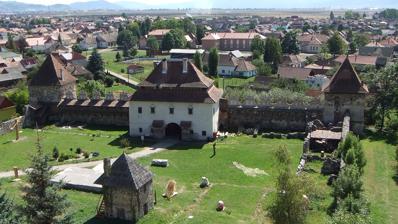
Building: Lázár Castle
Country: Romania
Year built: 1532
Lazar Castle Lazar Castle ( Romanian : Castelul Lazar , Hungarian : Lázár-kastély ), is a castle located in Lăzarea , Harghita County , Romania . The citadel is named after the Lázár de Szárhegy noble family and it is built in a combination of Romanesque , Gothic , and Renaissance styles. The oldest part of the building dates from 1532, while the rest was added in 1631–1632. See also List of castles in Romania Tourism in Romania Villages with fortified churches in Transylvania References Drăguț, Vasile. Dicționar enciclopedic de artă medievală românescă. București: Editura Științifică și Enciclopedică, 1976. Ionescu, Grigore. Arhitectura pe teritoriul României de-a lungul veacurilor. București: Editura Academiei , 1982. Ghidul Castelul Lazar din Lăzarea , Centrul de Creație – Lăzarea. v t e Castles in Romania Bálványos Castle Báthory Castle Bethlen Castle Bonțida Bánffy Castle Bran Castle Brașovia Fortress Câlnic Fortress Cantacuzino Castle Corvin Castle Dinogetia Făgăraș Citadel Fortress of Arad Fortress of Deva Huniade Castle Iulia Hașdeu Castle Jósika Castle Kemény Castle (Brâncovenești) Kornis Castle Lázár Castle Macea Castle Martinuzzi Castle Mikó Castle Neamț Citadel Peleș Castle Pelișor Castle Poenari Castle Râșnov Fortress Rupea Fortress Săvârșin Castle Snagov Palace Stubenberg Castle Suceava See also: UNESCO World Heritage Sites in Romania v t e Palaces and castles in Romania Wallachia Agriculture Palace CEC Cotroceni Crețulescu Elisabeta Iulia Hasdeu Mogoșoaia Palace of Justice (Bucharest) Palace of the Parliament Palace of the Patriarchate Peleș Pelișor Poenari Săvârșin Palace Snagov Telephone Palace Victoria Moldavia Neamț Palace of Culture (Iași) Roznovanu Palace Sturdza Palace (Miclăușeni) Transylvania Bánffy (Bonțida) Bánffy (Cluj-Napoca) Baroque Palace Bethlen Bran Corvin Deva Huniade Kemény Lázár Mikó Neumann Palace of Justice (Cluj-Napoca) Prefecture Palace Râșnov Rupea Széki 46°44′57″N 25°31′50″E / 46.74917°N 25.53056°E / 46.74917; 25.53056